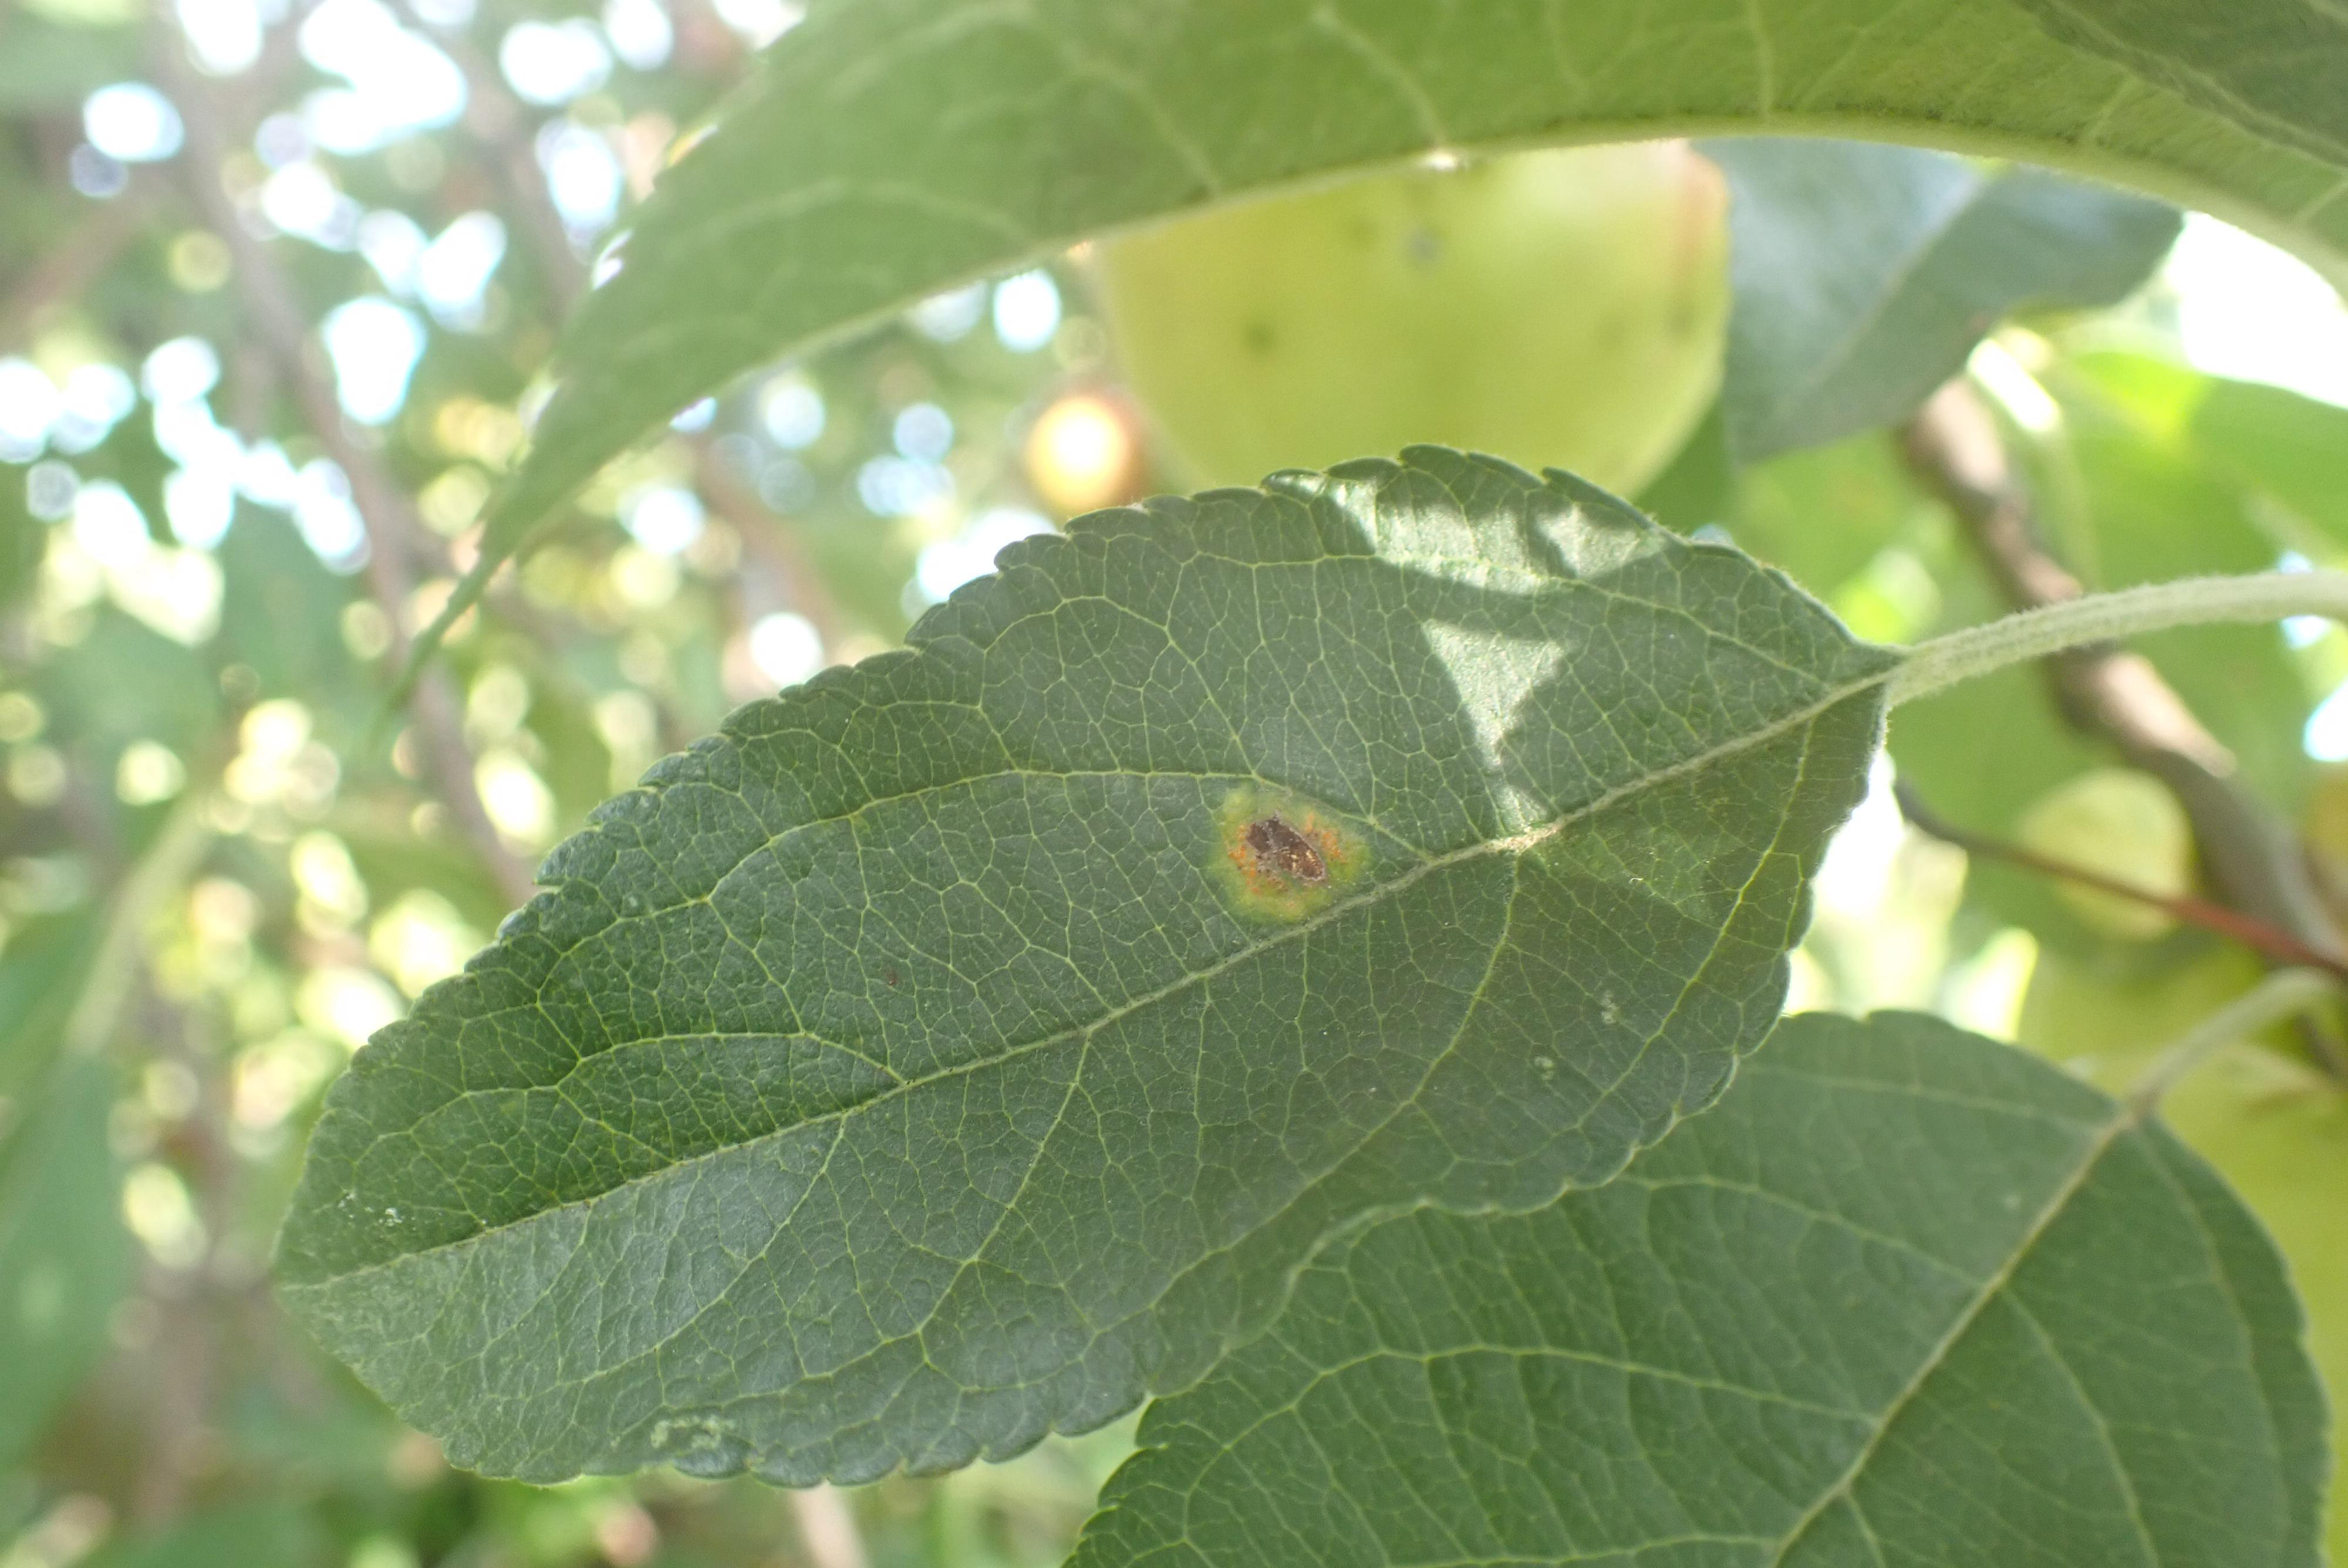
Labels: rust